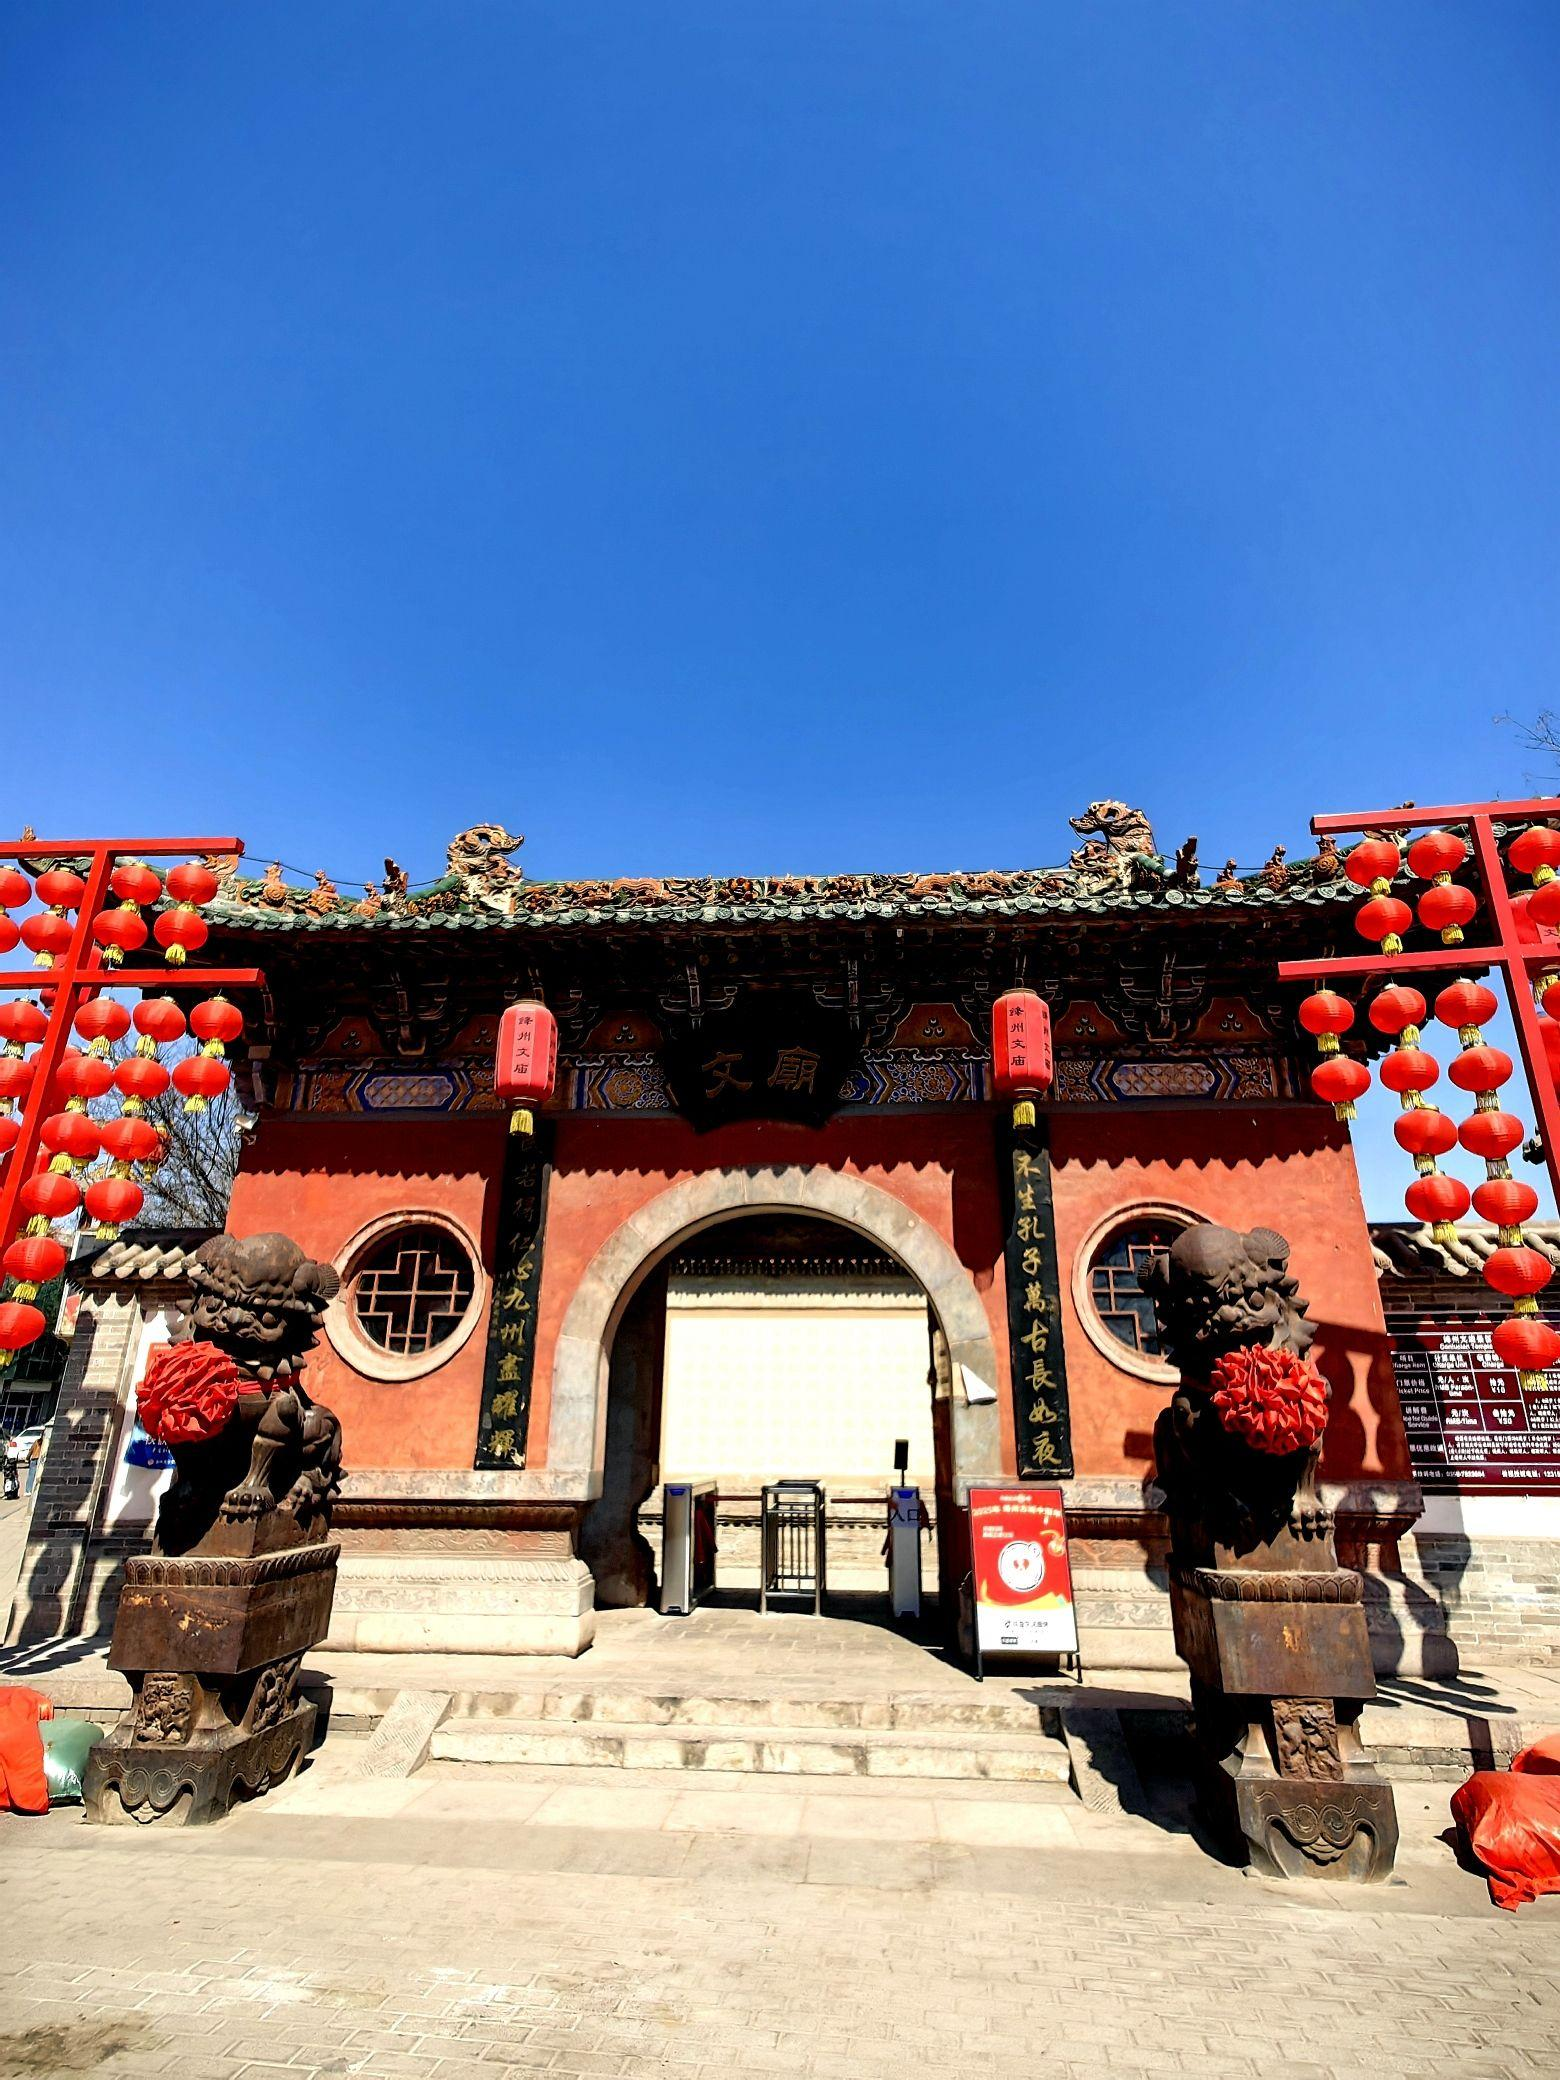
地标名称：文庙
所在城市：运城市·新绛县